Magic circle

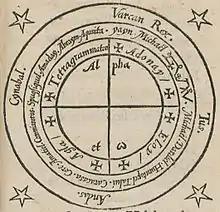
The figure of a magic circle for the first hour of the Lord's day in spring

Traditionally, circles are believed by ritual magicians to form a protective barrier between themselves and what they summon. One text known as the Heptameron says of the circle, 'But because the greatest power is attributed to the circles; (for they are certain fortresses to defend the operators safe from the evil spirits); in the first place we will treat concerning the composition of a circle.'